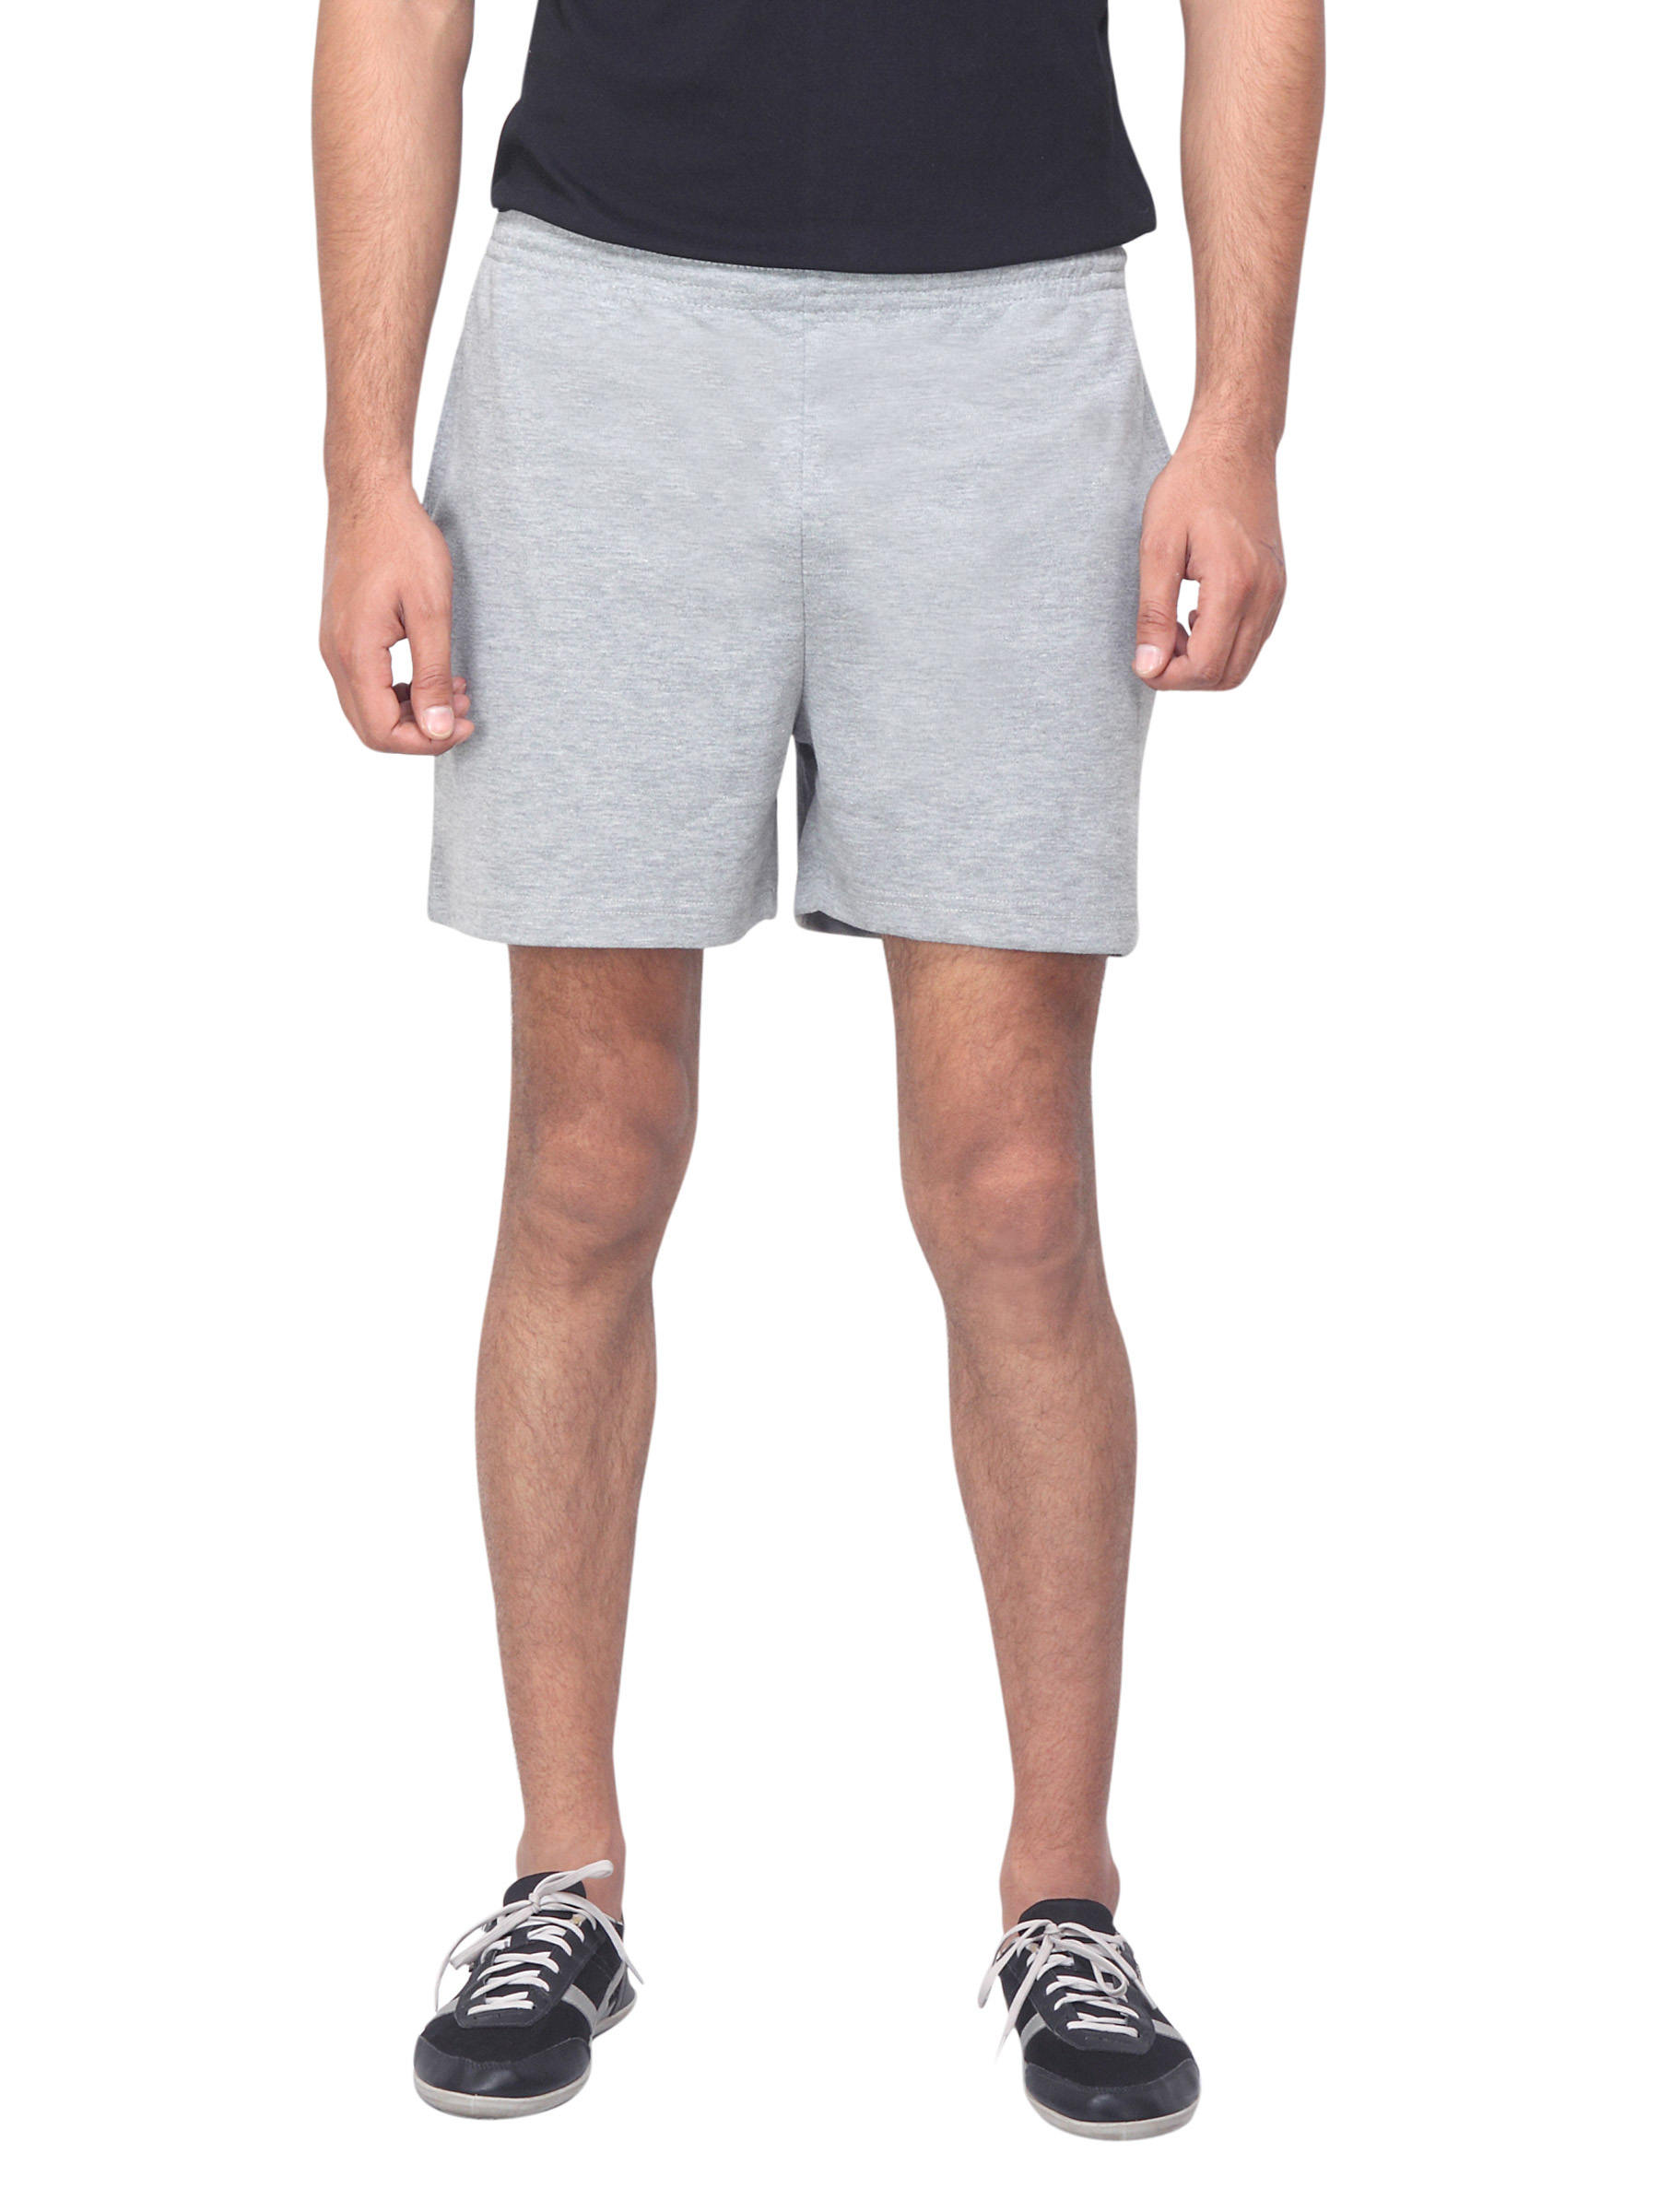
Proline Grey Melange Shorts
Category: Apparel / Bottomwear / Shorts
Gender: Men
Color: Grey Melange
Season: Summer 2013
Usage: Sports